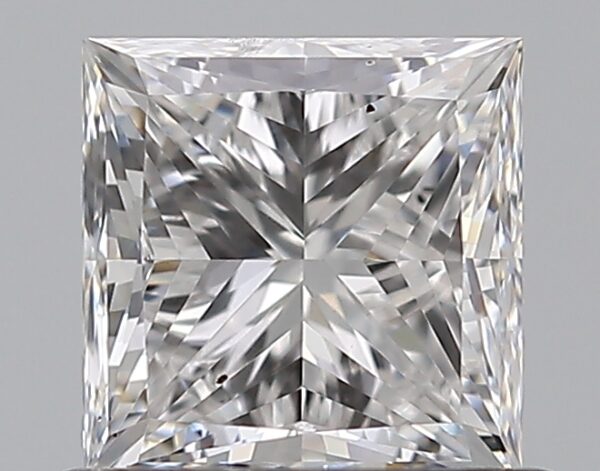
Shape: princess
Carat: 0.7
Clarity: VS2
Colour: E
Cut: EX
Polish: EX
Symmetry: VG
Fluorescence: N
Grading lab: GIA
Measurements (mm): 4.78 x 4.71 x 3.41